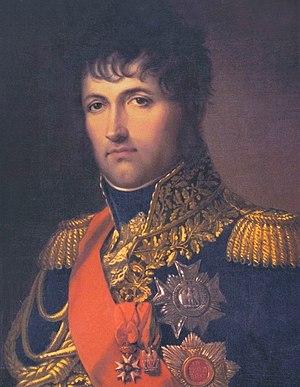
Le maréchal Jean-de-Dieu Soult, duc de Dalmatie (1769-1851).
Le boulevard Soult est une voie située dans le quartier du Bel-Air dans le 12ᵉ arrondissement de Paris.
Joseph Bonaparte, né le 7 janvier 1768 à Corte, pendant la période d'indépendance de la République corse, et mort le 28 juillet 1844 à Florence, dans le grand-duché de Toscane, est un homme d'État français et le frère aîné de l'empereur Napoléon Iᵉʳ. Sa carrière politique, diplomatique et militaire est intimement liée à celle de son frère Napoléon.
La campagne de Napoléon Iᵉʳ en Espagne se déroula dans le cadre de la guerre d'indépendance espagnole. À la suite des graves échecs subis par l'armée française durant l'année 1808, Napoléon décida d'intervenir personnellement avec une partie de la Grande Armée venue d'Allemagne. Après avoir concentré ses troupes, il entama à partir du 5 novembre 1808 une série de manœuvres habiles qui s'acheva, malgré les difficultés d'exécution et certaines erreurs commises par ses lieutenants, par la dislocation des forces espagnoles et la déroute de leur corps principal. L'Empereur exploita son succès et occupa rapidement Madrid, rétablissant la domination française sur les régions centrale et septentrionale de la péninsule Ibérique.
Jean-de-Dieu Soult, duc de Dalmatie, né le 29 mars 1769 à Saint-Amans-la-Bastide, aujourd'hui Saint-Amans-Soult, où il est mort le 26 novembre 1851, est un militaire et homme d'État français.